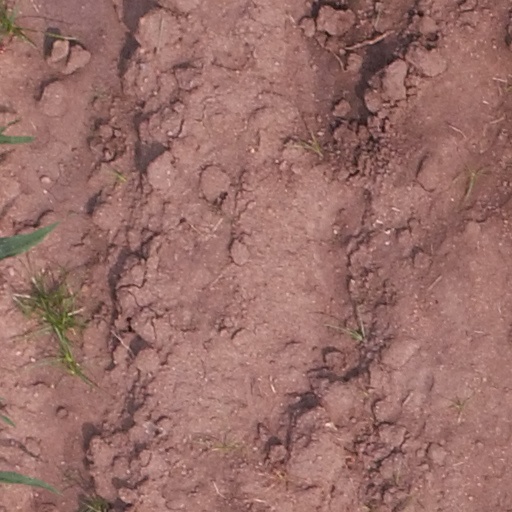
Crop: maize; corn